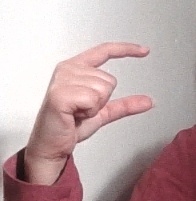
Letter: dal